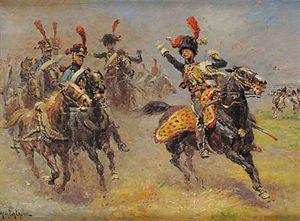
L'artillerie à cheval de la Garde impériale prenant position.
Le régiment d'artillerie à cheval de la Garde est une unité d'artillerie montée intégrée à la Garde impériale. Bien que la formation en tant que régiment ne voie le jour qu'en avril 1806, son origine remonte en mai 1797 avec une première formation à l'Armée d'Italie.
L'artillerie de la Garde impériale est constituée par les unités organiques d'artillerie de la Garde impériale de Napoléon Iᵉʳ. Elle alignait un régiment d'artillerie à cheval, des régiments d'artillerie à pied et un service du train chargé notamment de l'approvisionnement des pièces en poudre et munitions.
Le service du train dans l'armée napoléonienne est un corps militaire constitué d'unités chargées du transport logistique des approvisionnements, équipements et munitions - train des équipages et du génie - et du convoyage des pièces et du charroi d'artillerie - train d'artillerie - qui servirent au sein de l'armée française sous le Premier Empire, tant dans la Garde impériale que dans l'armée de ligne. D'autres composantes de la « Grande Armée » disposaient également d'un charroi qu'elles géraient toutefois par elles-mêmes sans l'appui d'un service du train, tel le service sanitaire et la maison militaire de l'Empereur.